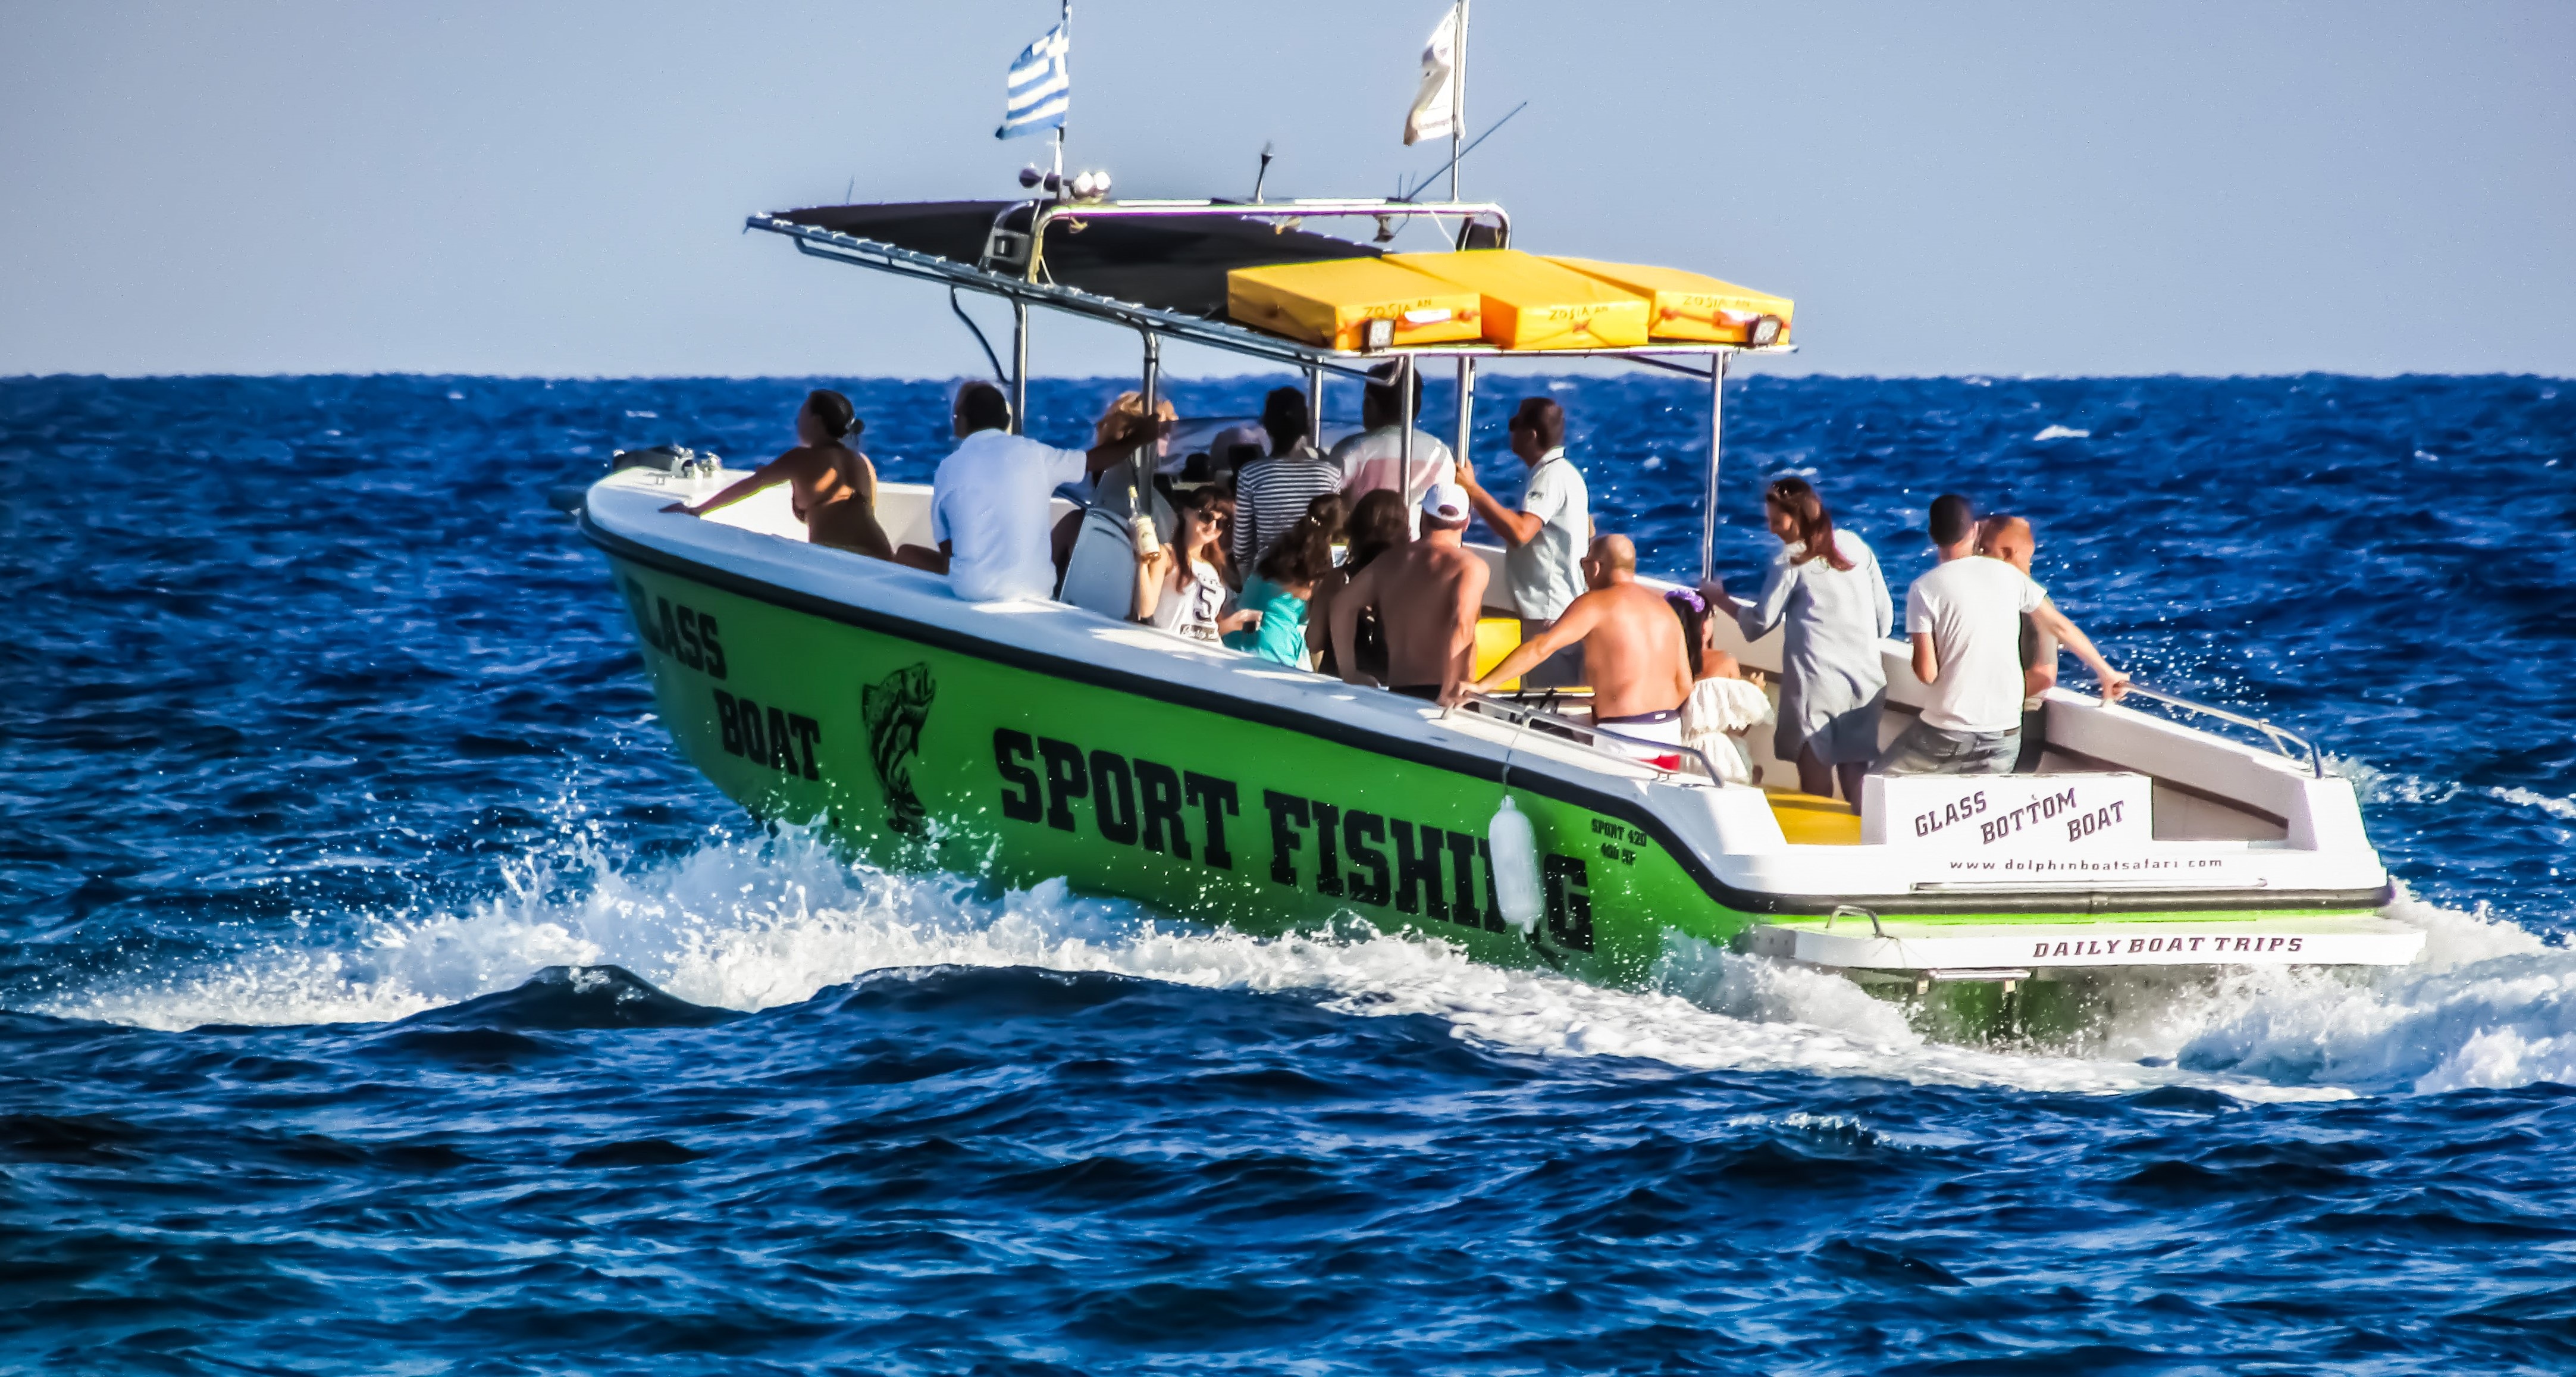
sea, boat, adventure, summer, vacation, recreation, vehicle, yacht, speed, tourism, motorboat, boating, watercraft, speed boat, fishing vessel, passenger ship, sport fishing, marine mammal, patrol boat